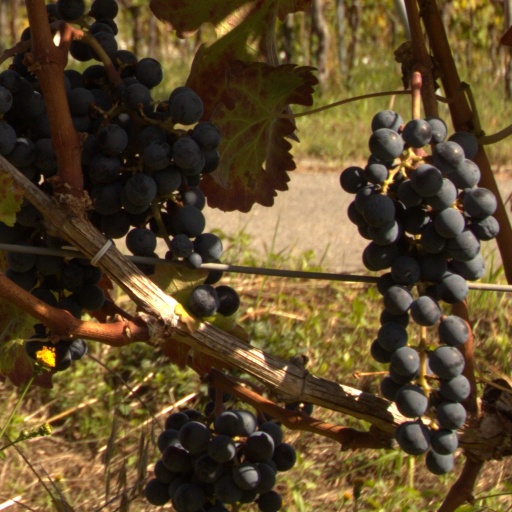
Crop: grape